Fukushima Prefectural Asaka High School

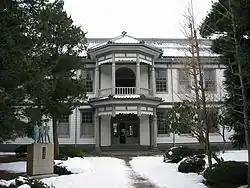
Asaka High School in winter

, abbreviated as , is the regionally prestigious prefectural high school in Koriyama city, Fukushima, Japan. It was founded on September 11, 1884, originally as Fukushima Junior High School. After being renamed Asaka Junior High School in 1948, it was changed into a high school due to the restructure of the Japanese education system on April 1, 1948.